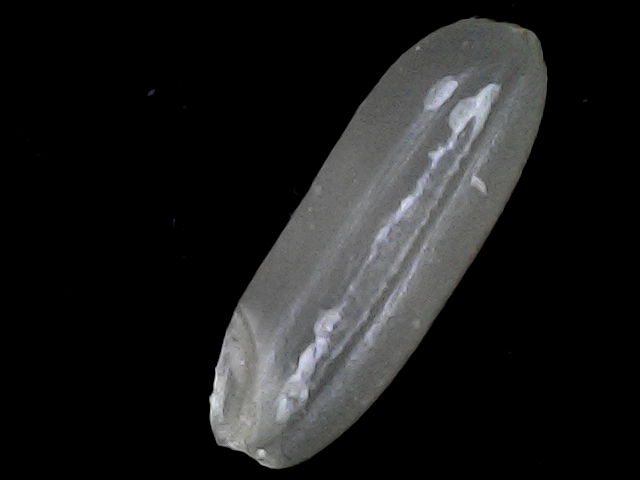
Rice variety: BRRI67